Women in Somalia

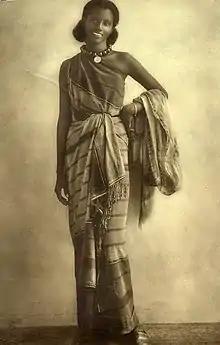
Somali woman in traditional "Guntino".

During regular, day-to-day activities, women in Somalia usually wear the "guntiino", a long stretch of cloth tied over the shoulder and draped around the waist. The guntiino is traditionally made out of plain white fabric sometimes featuring with decorative borders, although nowadays alindi, a textile common in the Horn of Africa region and some parts of North Africa, is more frequently used. The garment can be worn in many different styles and with different fabrics.